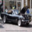
Label: automobile